Mercato (Naples)

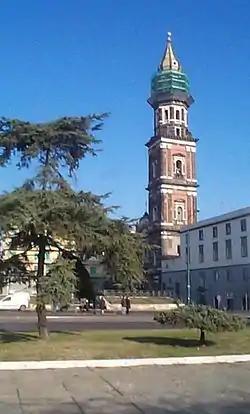
Church of the Carmine in Mercato

Mercato (Italian and Neapolitan for "market") is a neighbourhood or of Naples, southern Italy. It is in the southeastern part of the city, bounded by the industrial port of Naples on the south.